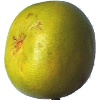
Label: Pomelo Sweetie 1